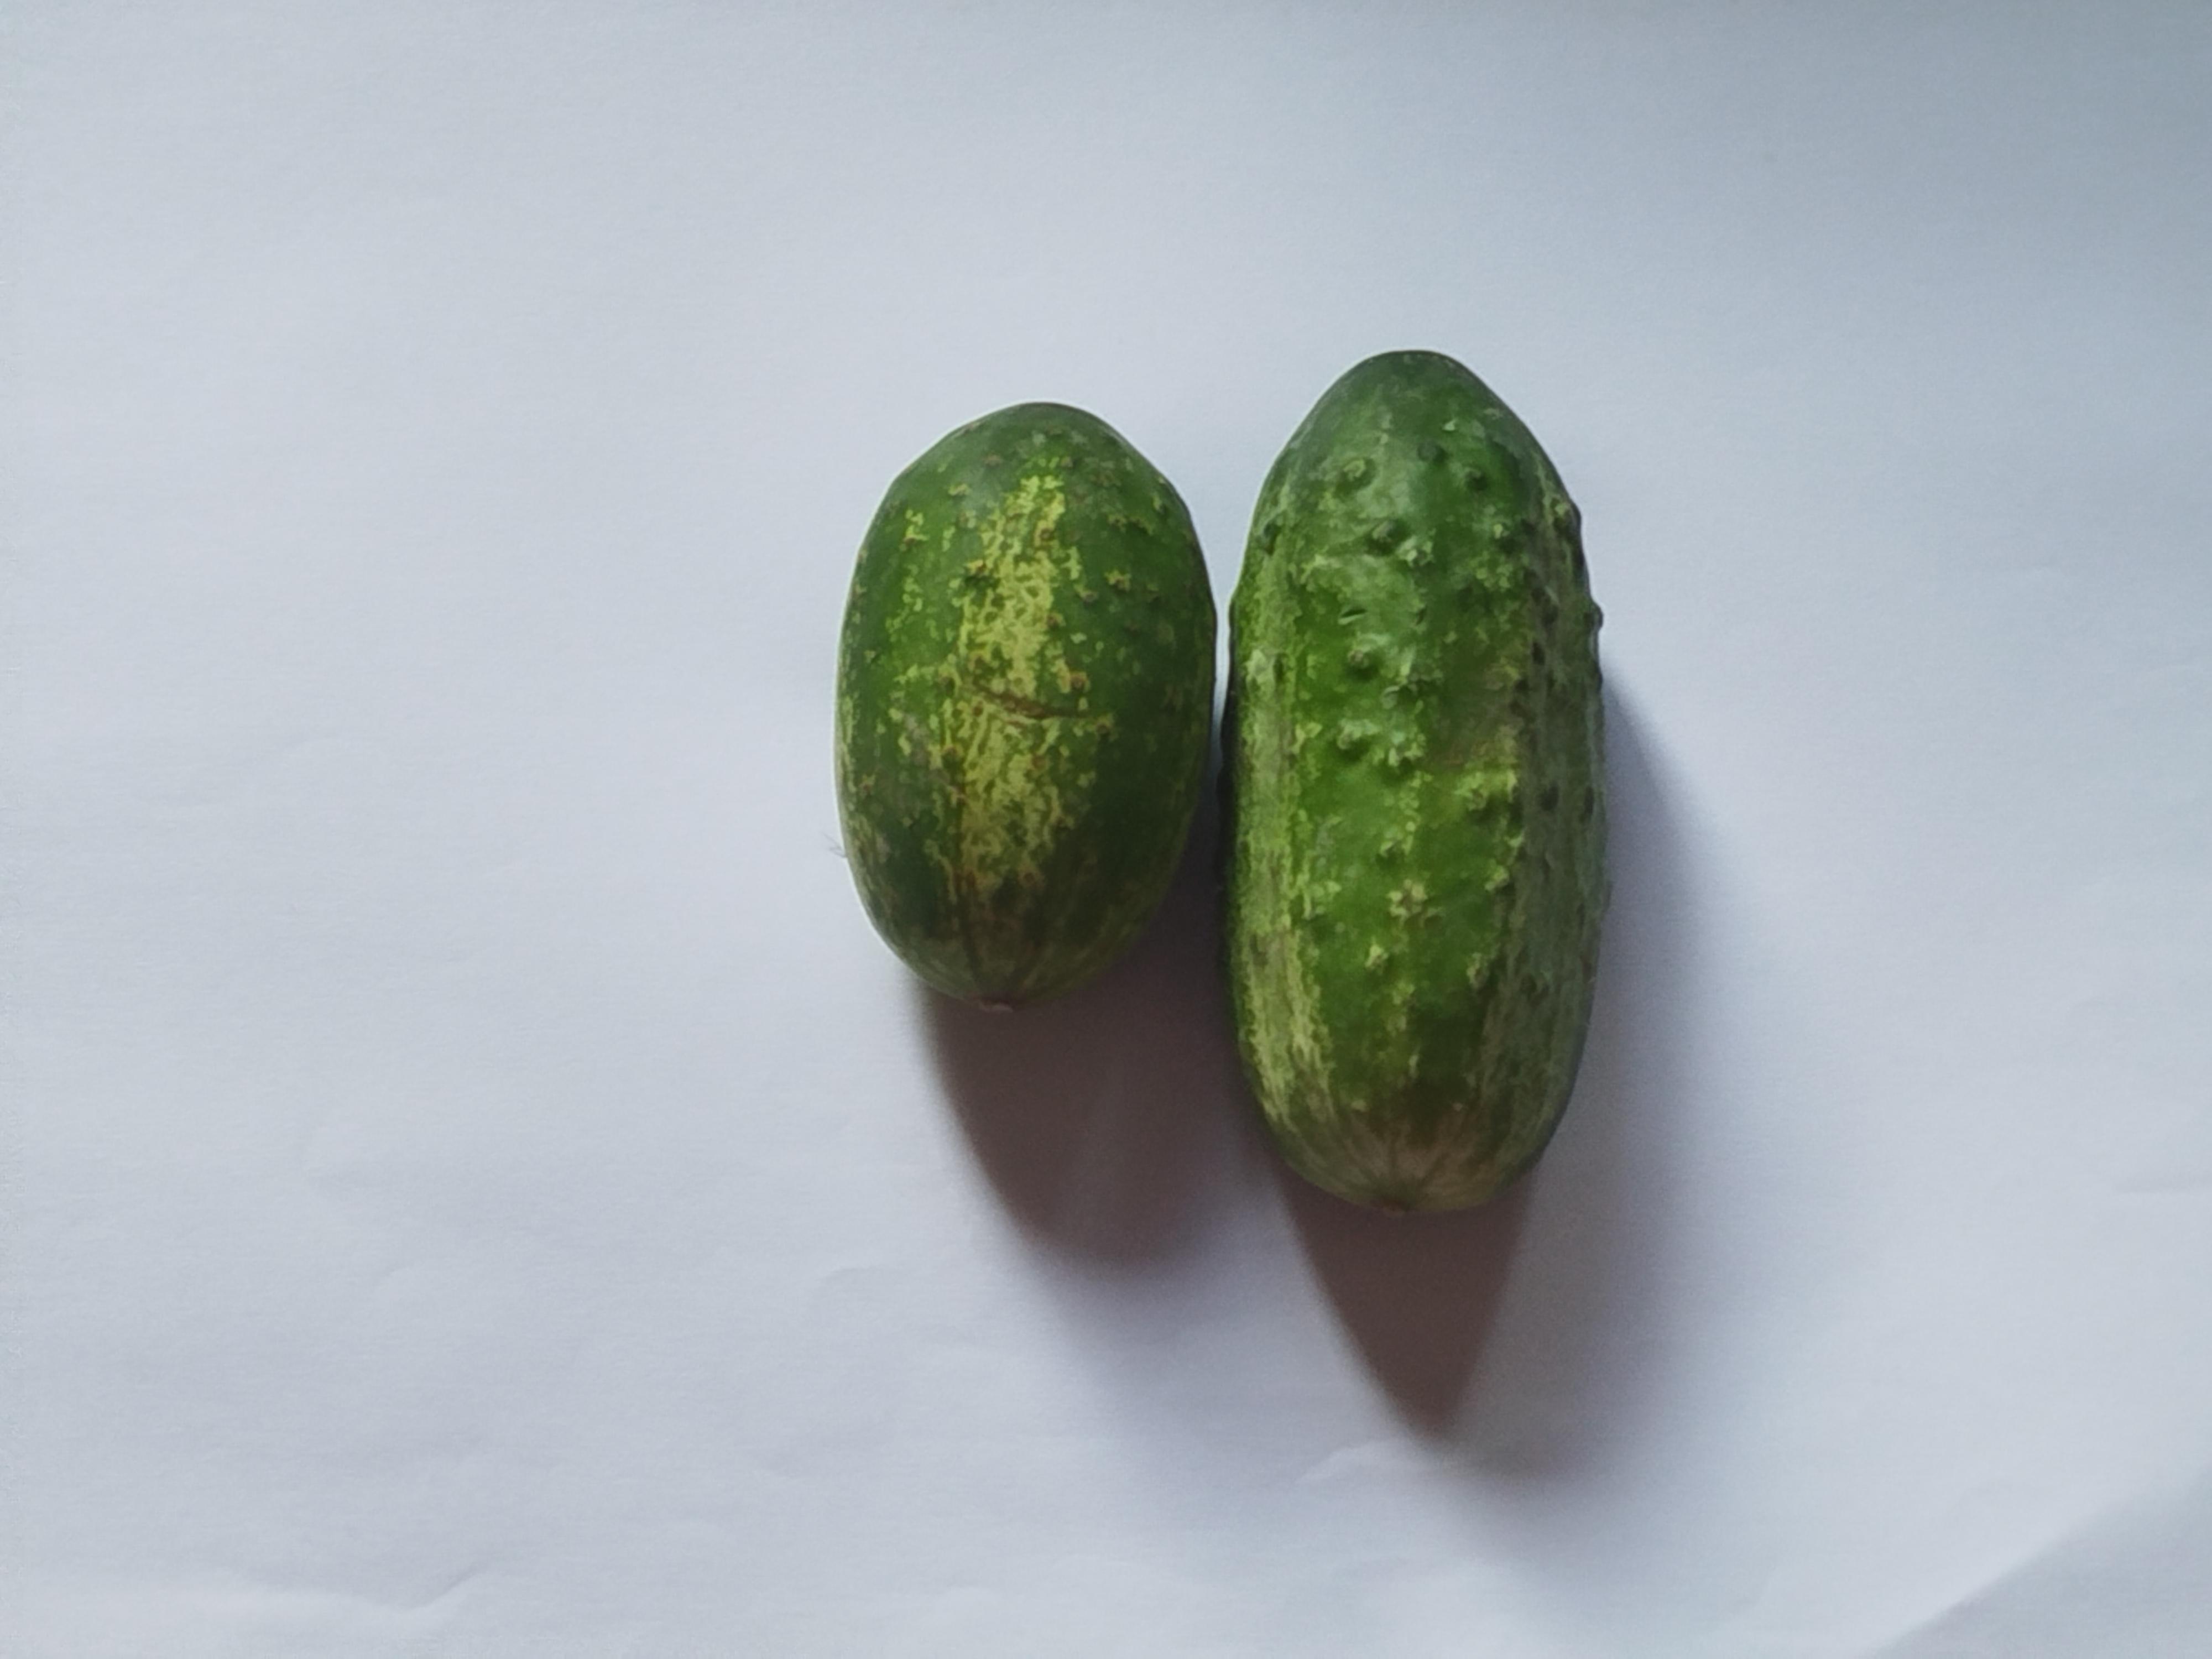
Label: Cucumber